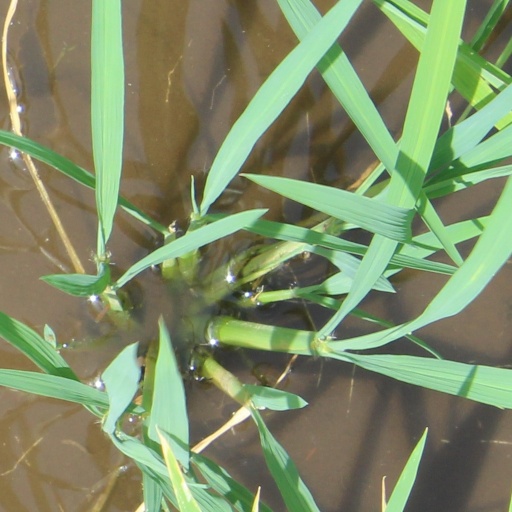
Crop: rice